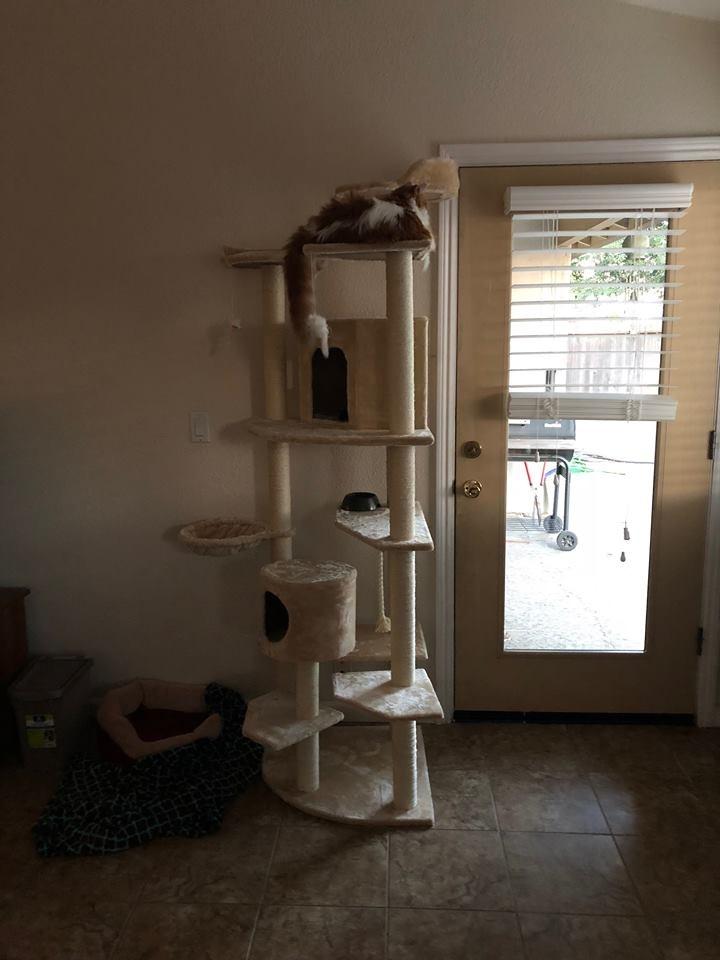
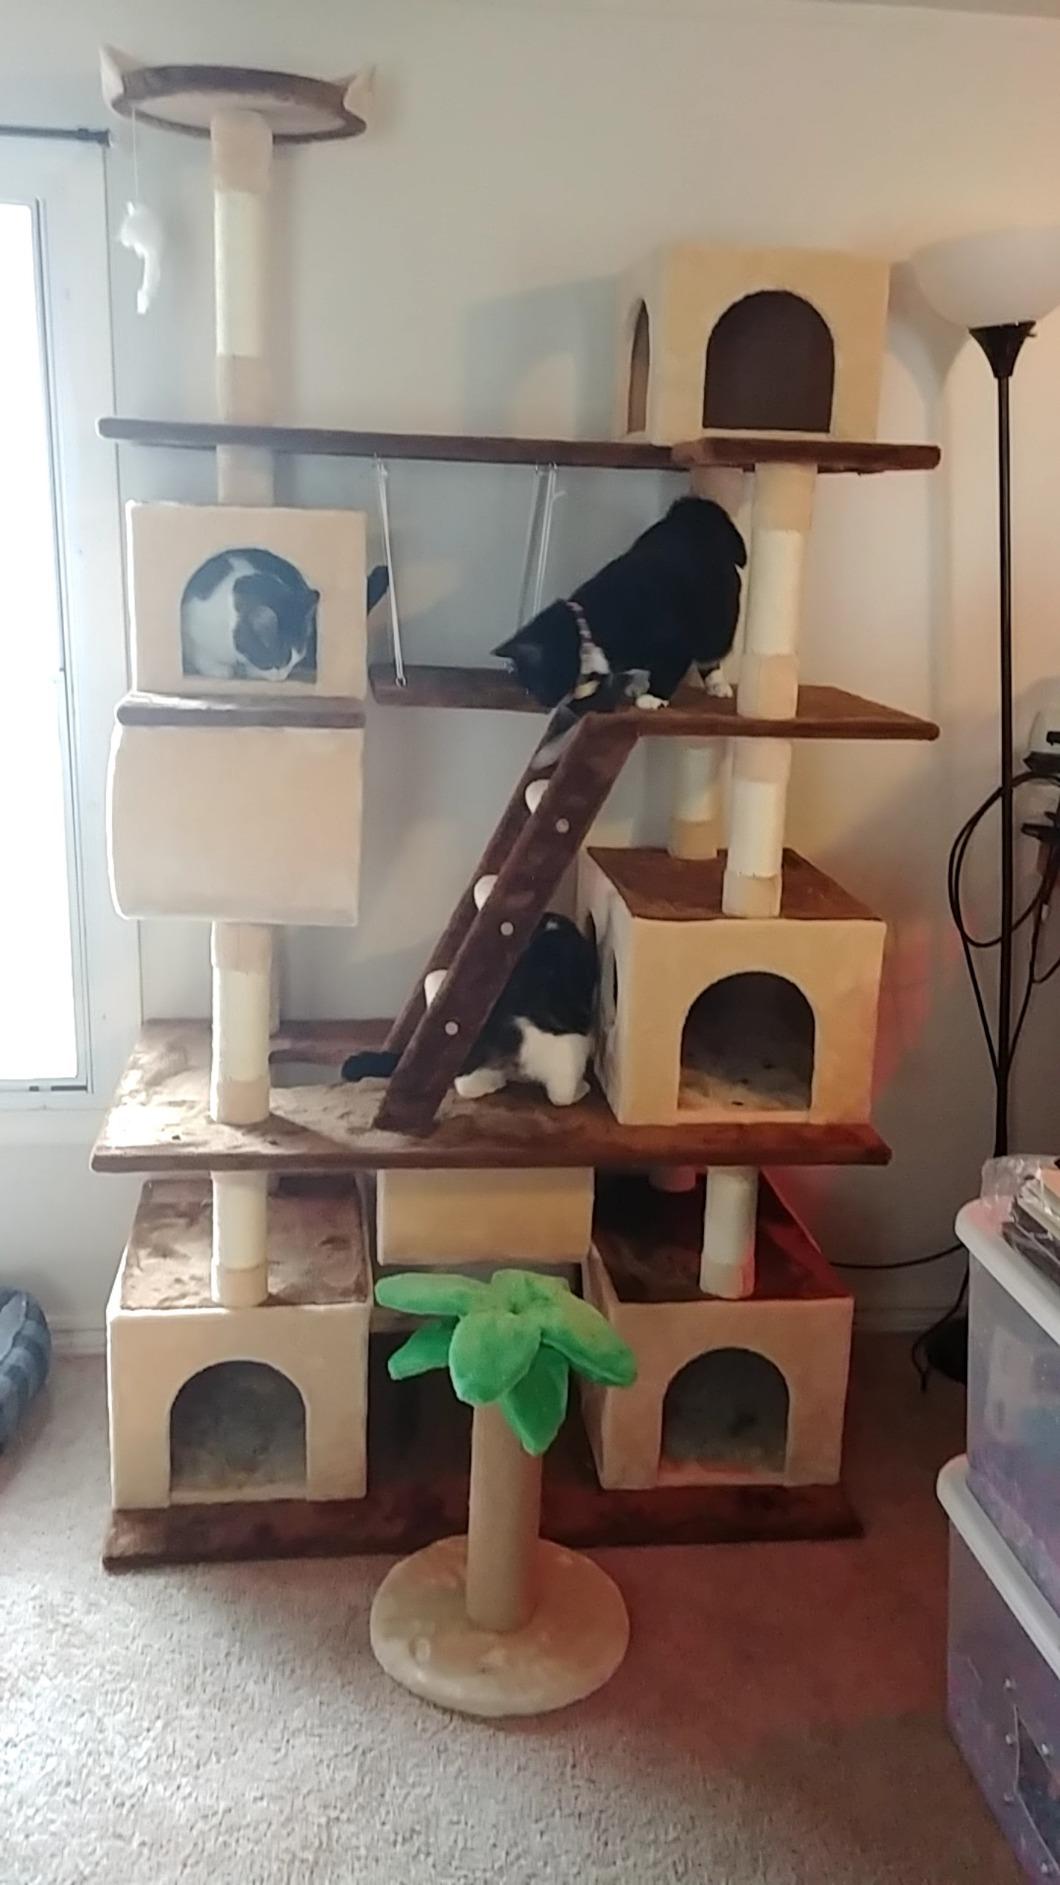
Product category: items_cat tree
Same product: no